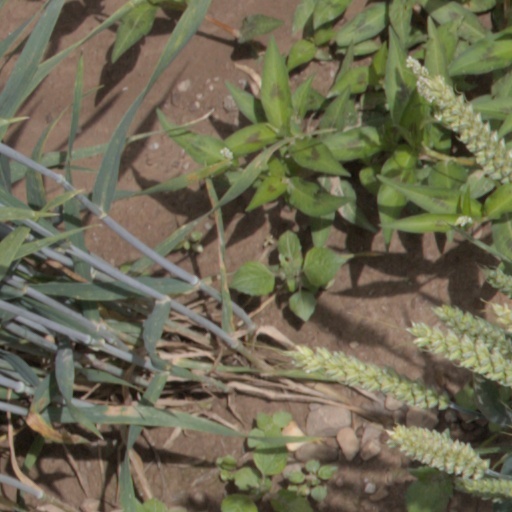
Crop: wheat